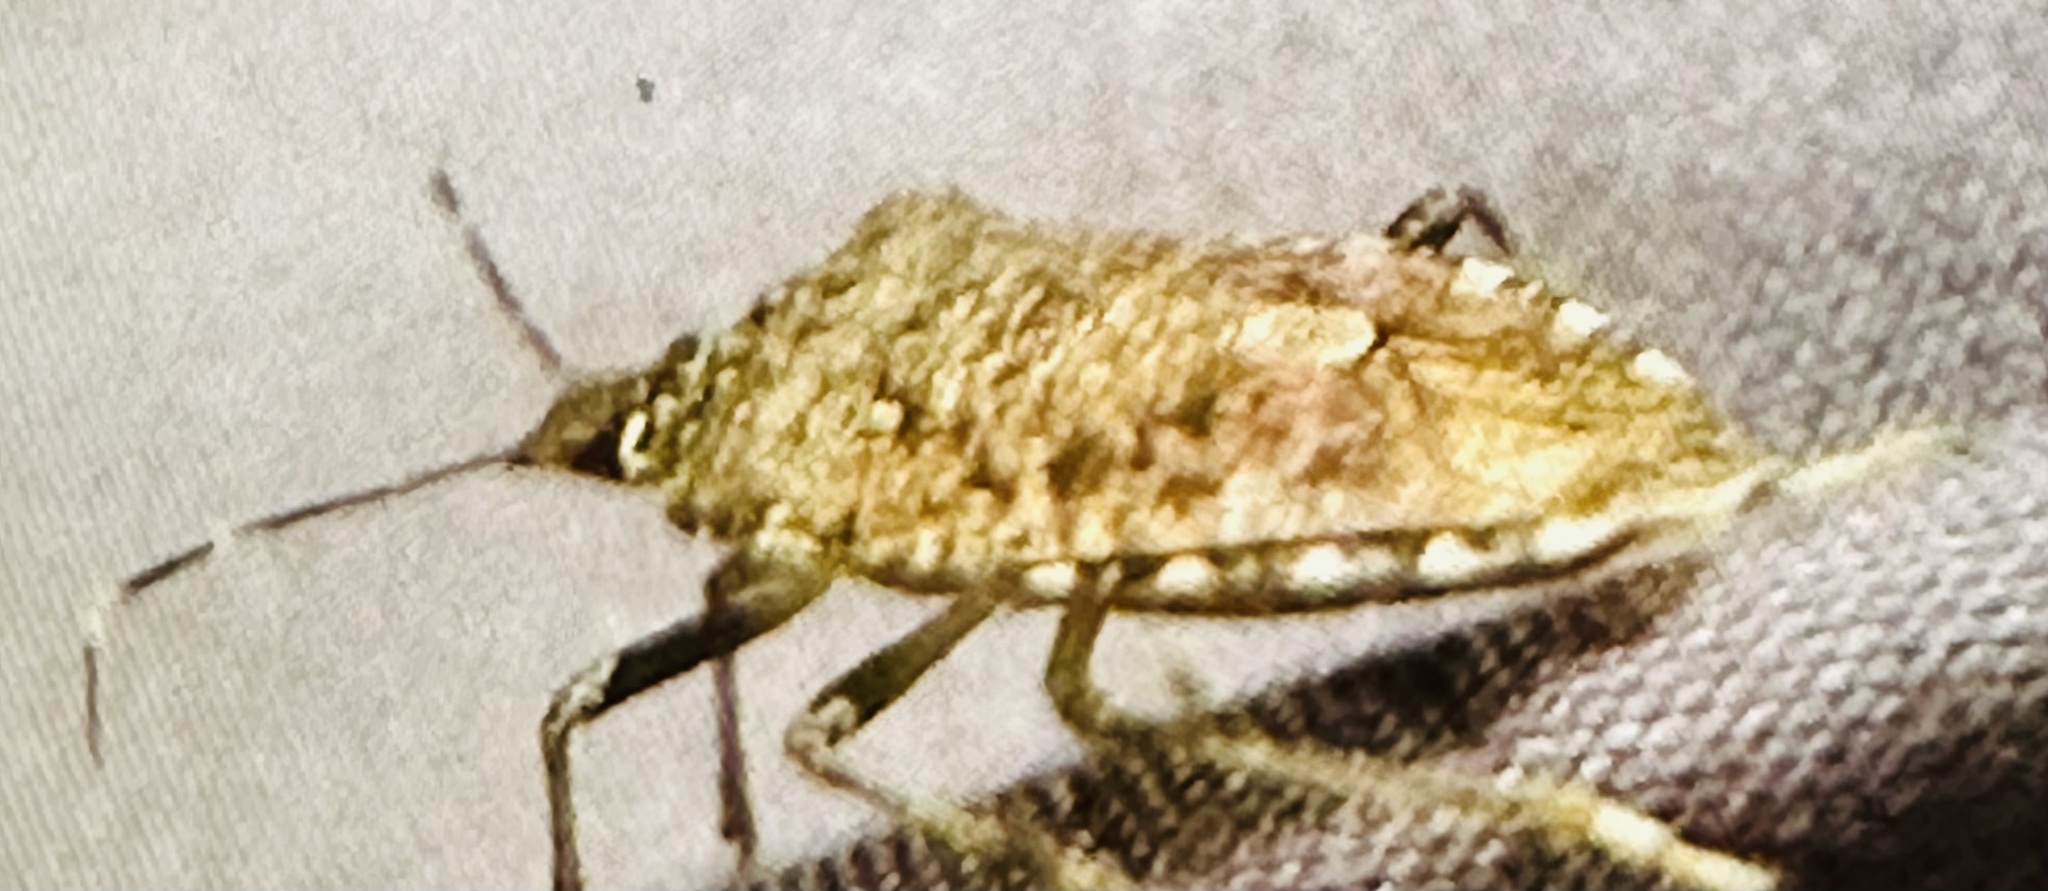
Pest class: stink_bug